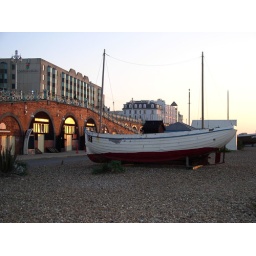
A boat on the beach in Brighton